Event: Nepal Earthquake
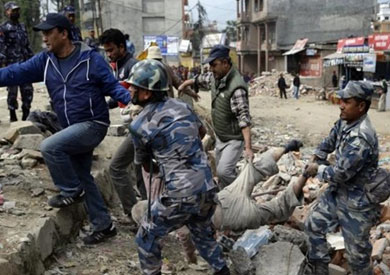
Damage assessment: damage